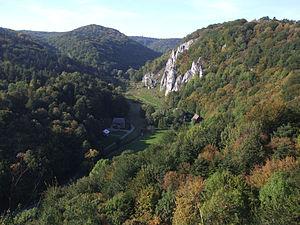
Le parc national Ojcowski ou parc national d'Ojców est une réserve naturelle protégée située dans la Voïvodie de Petite-Pologne, à 16 km au nord de Cracovie. Créé en 1956, il est le plus petit parc national de Pologne, avec une superficie de 21,46 km² dont 15,28 km² est boisée et 2,51 km² est une réserve de protection stricte. Le parc abrite des richesses géologiques, naturelles et culturelles et tire son nom d'Ojców, le plus grand village et le siège de l’administration du parc.
La Pologne compte 23 parcs nationaux, étendus sur une superficie totale de 3 145 km² :